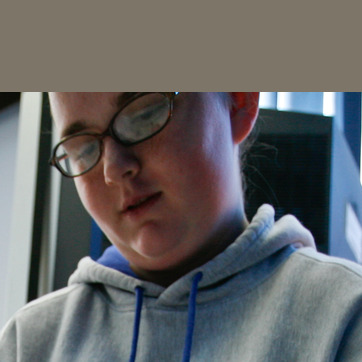
Material: skin